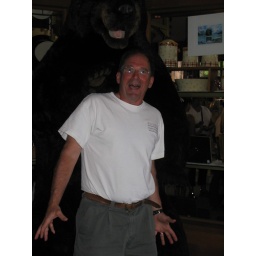
Mark attacked by black bear inside Maligne Lake Lodge